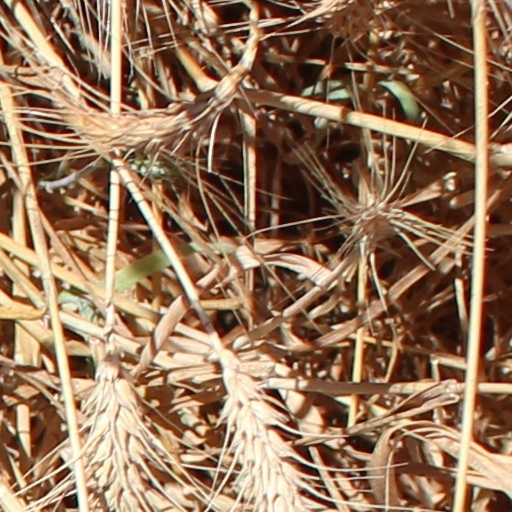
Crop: wheat